Gangubai Hangal

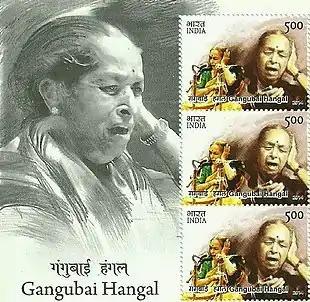
Hangal on a 2014 stamp sheet of India

In 2008, The State Government of Karnataka decided to name the proposed Karnataka State Music University, Mysore after Gangubhai Hangal. Subsequently, the "Karnataka State Dr. Gangubai Hangal Music and Performing Arts University Act, 2009" has been passed by the State Legislature. Presently the Karnataka State Dr. Gangubhai Hangal Music and Performing Arts University operates from Mysore, Karnataka.